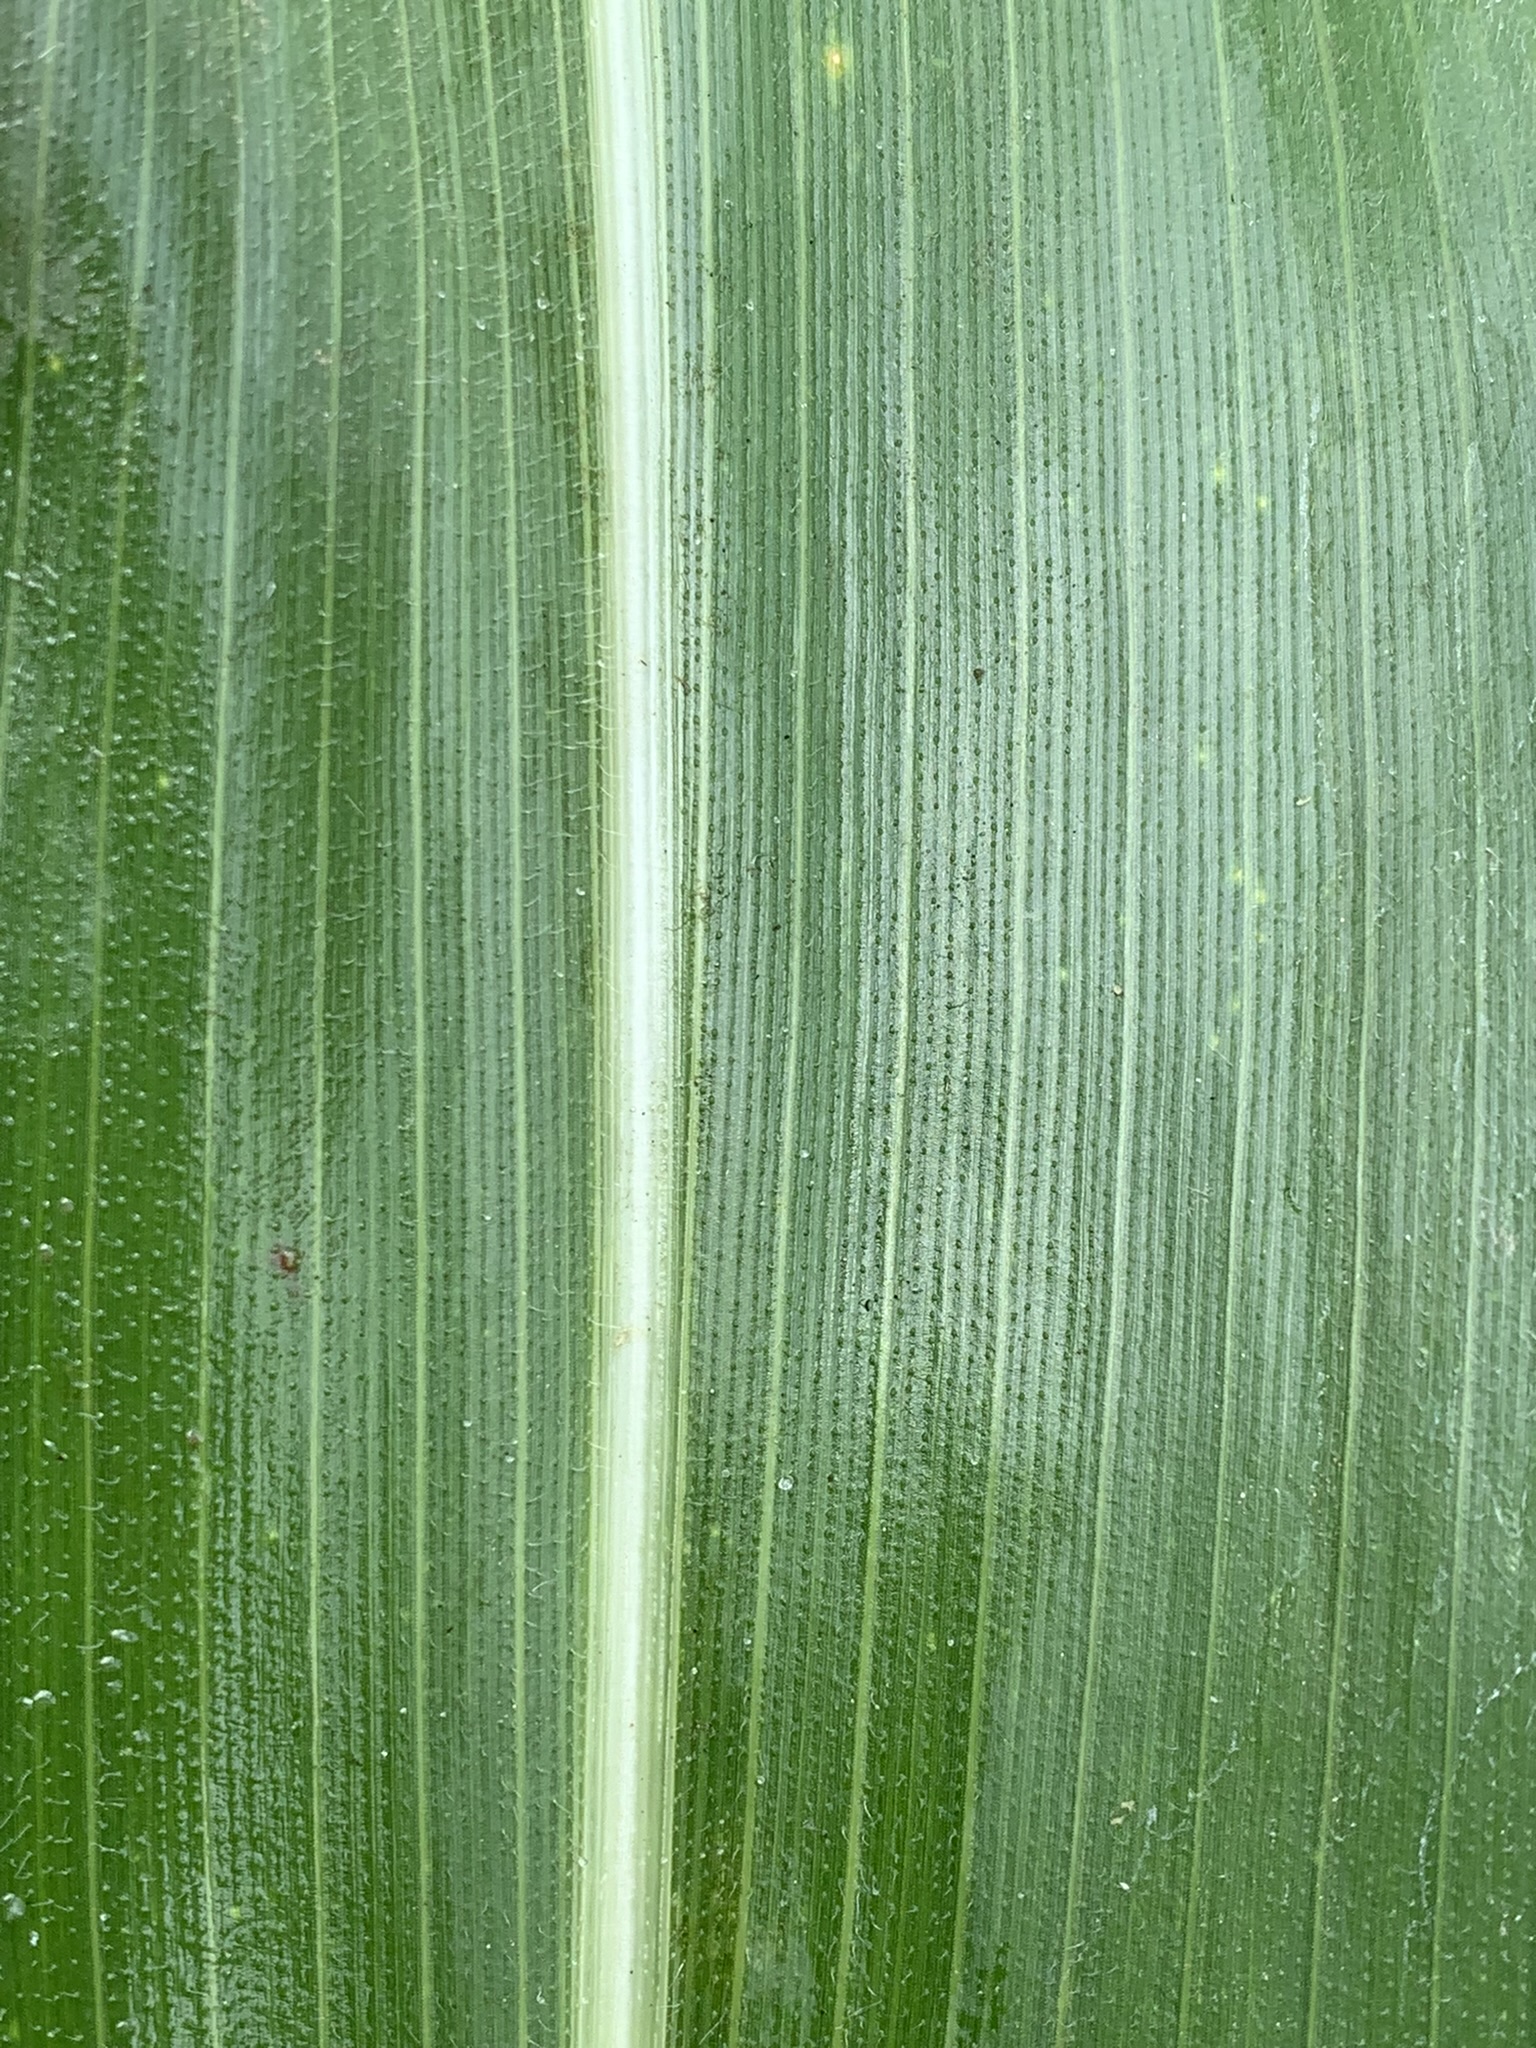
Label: Healthy